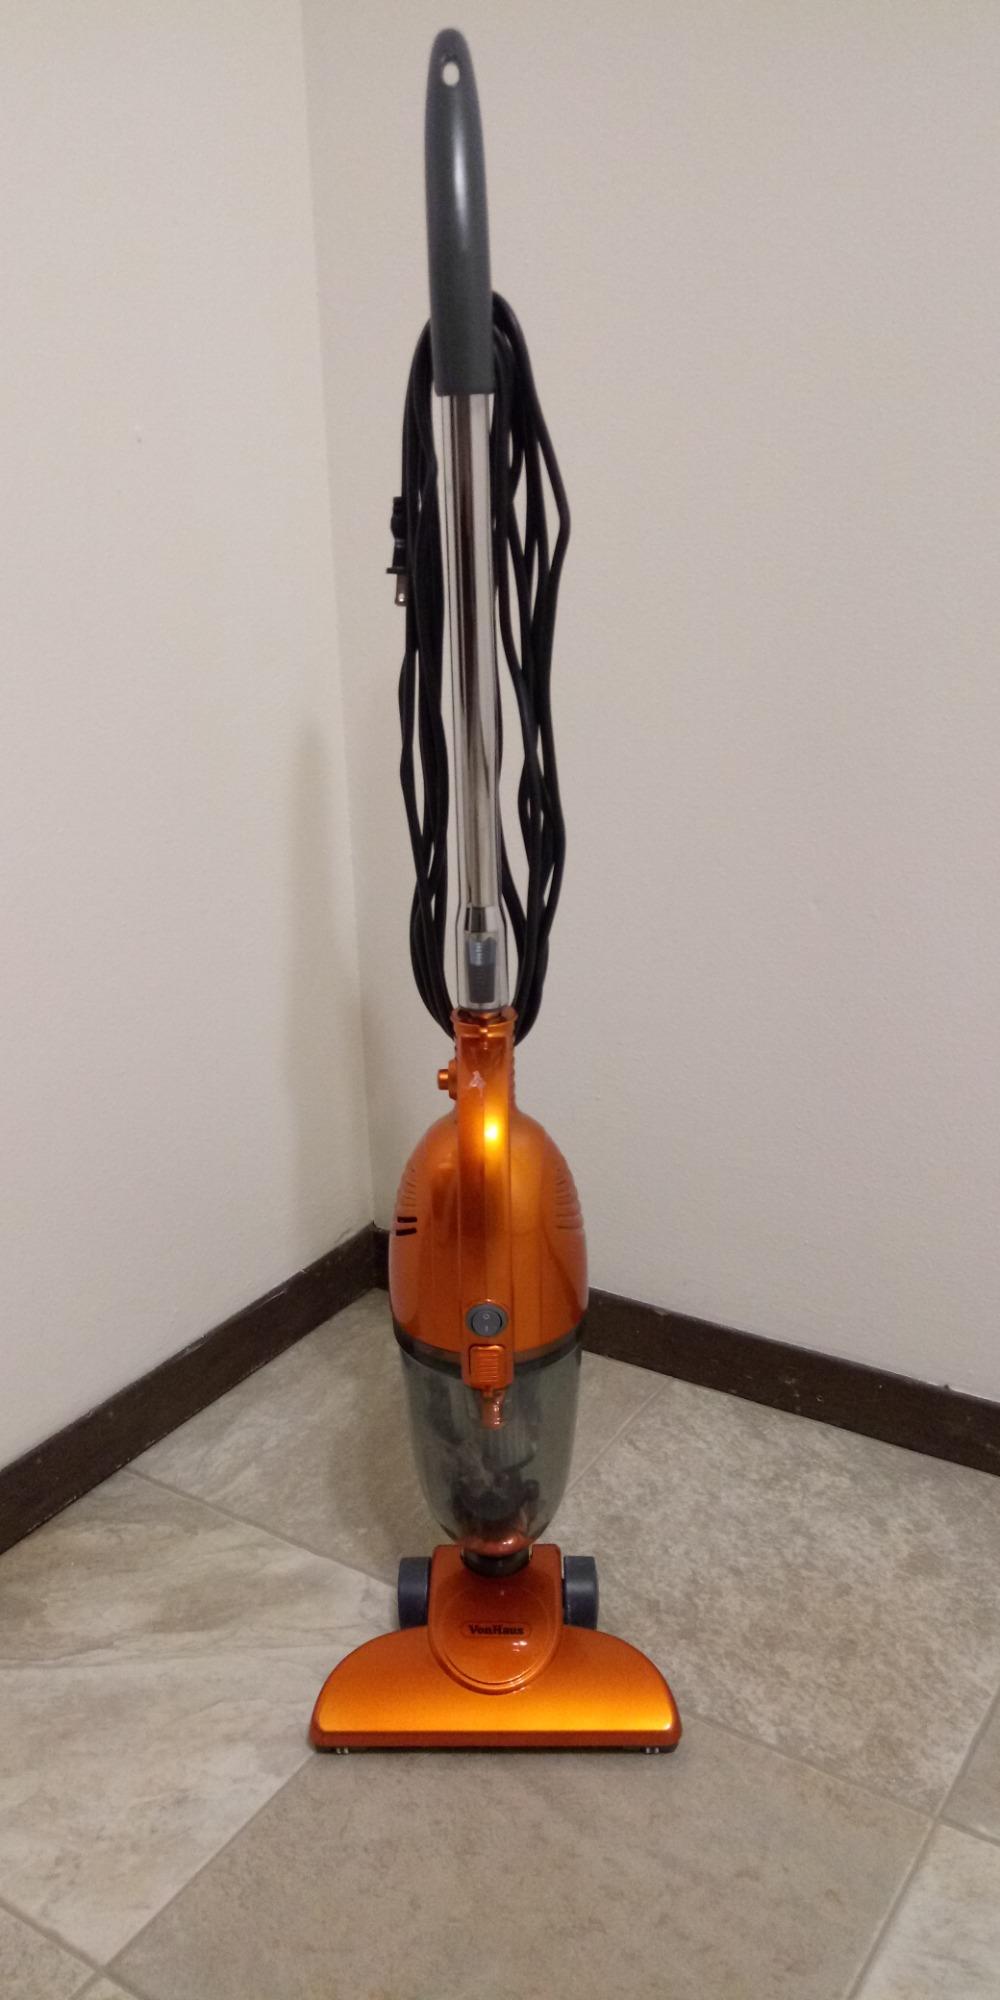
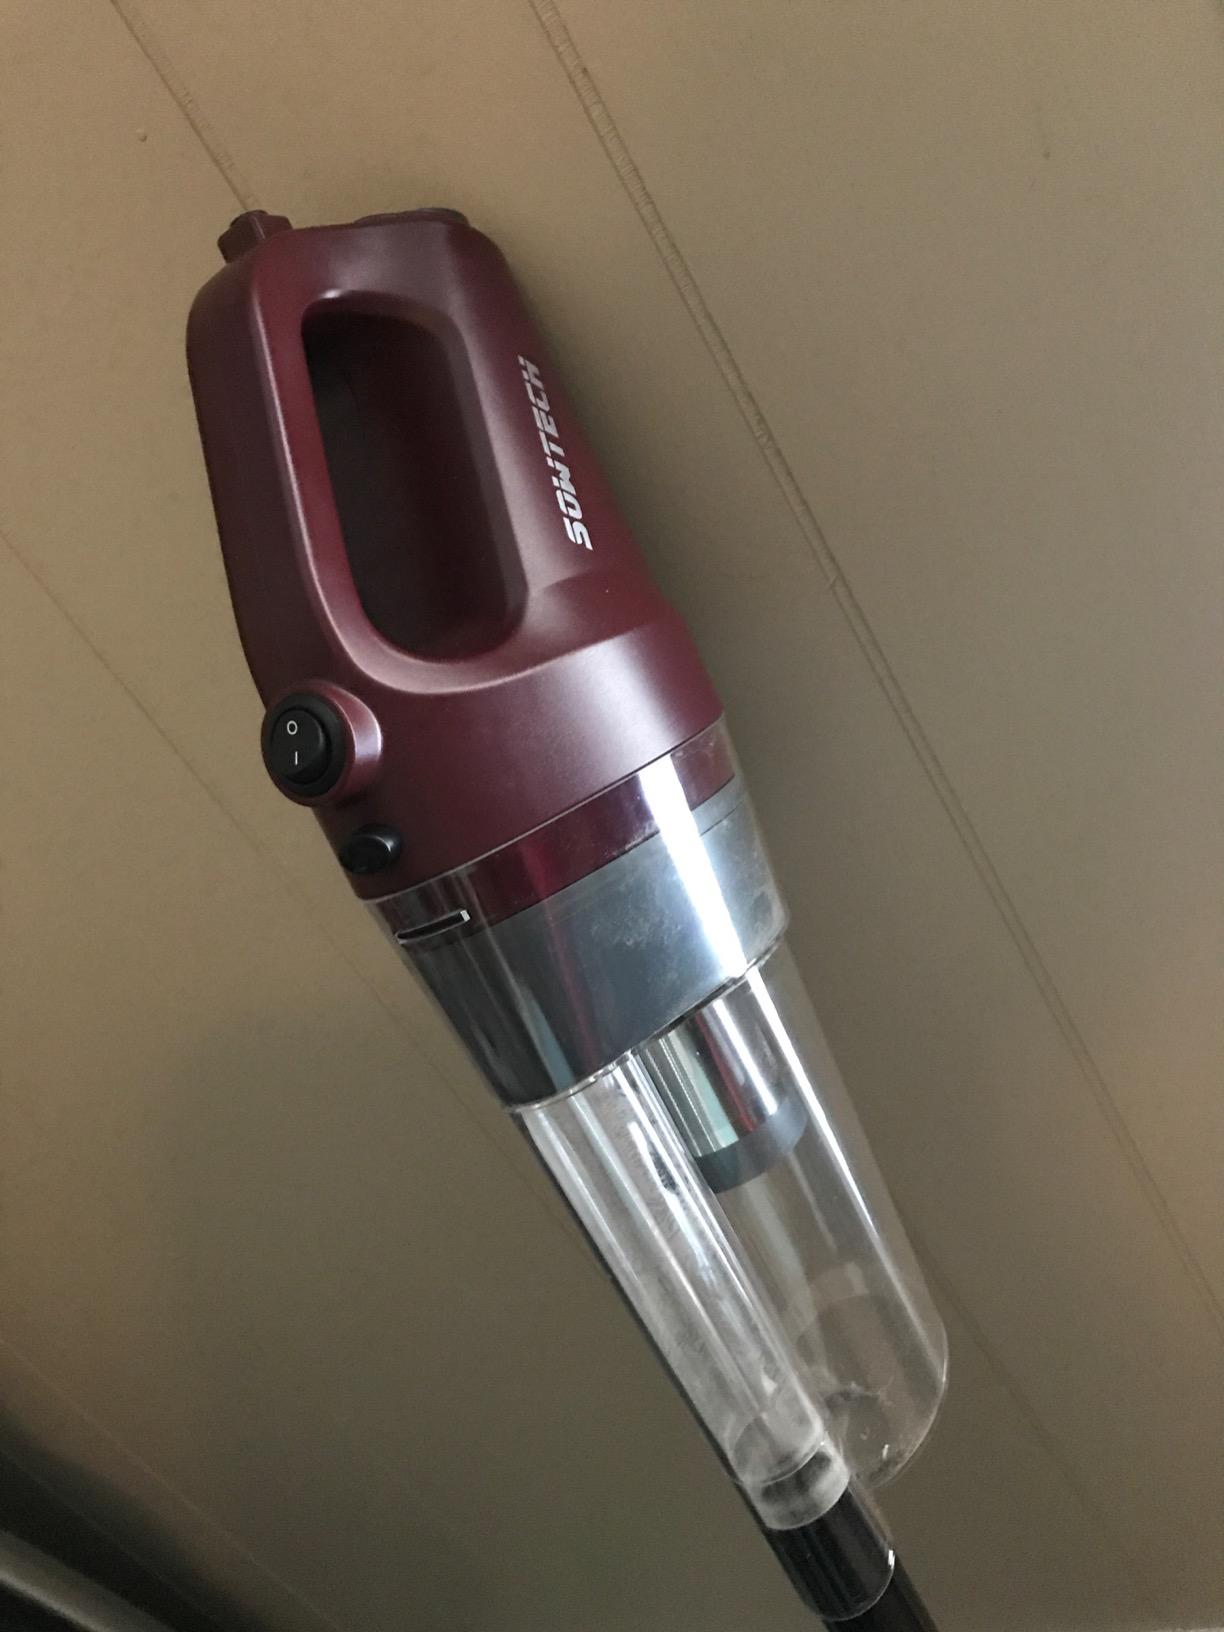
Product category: items_vacuum
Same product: no